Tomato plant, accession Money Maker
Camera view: horizontal (90 deg, fisheye); turntable rotation: 0 degrees
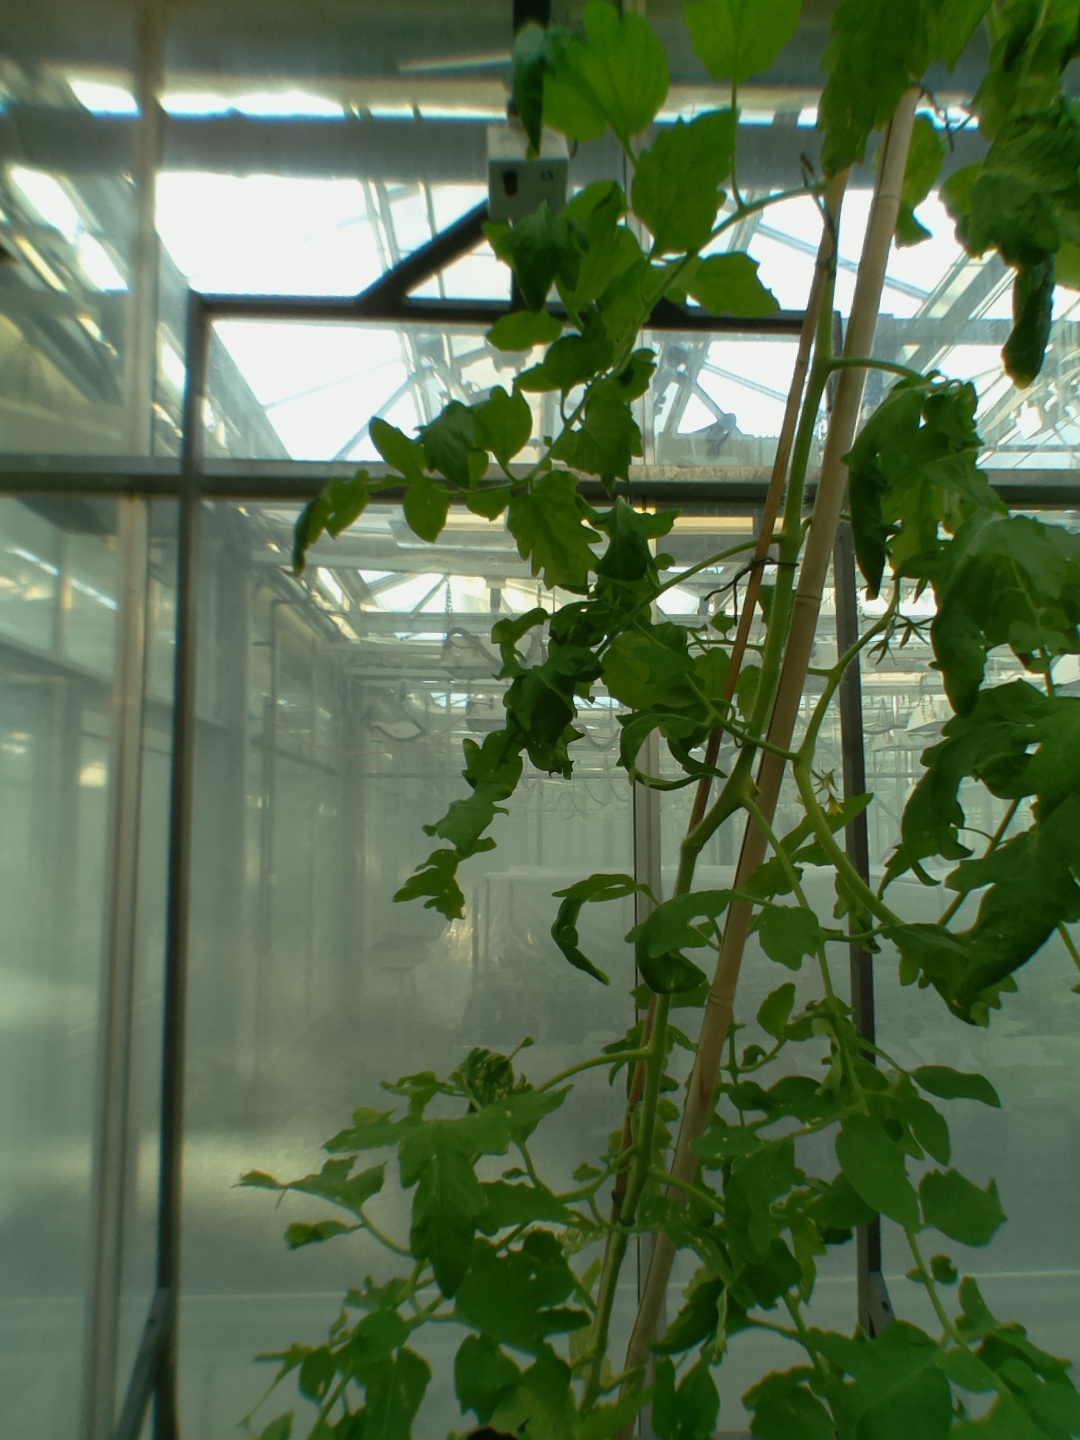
BBCH growth stage 70: Fruits at the main stem or branches visibles